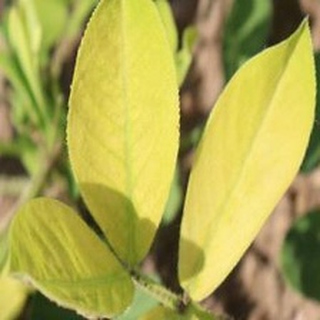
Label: groundnut_nutrition_deficiency